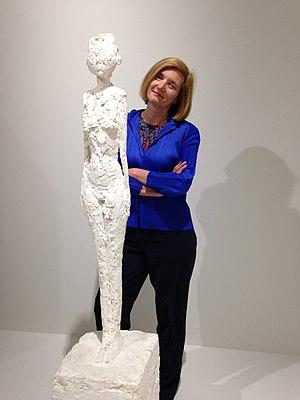
Portrait de Catherine Grenier lors de l'ouverture de l'exposition Alberto Giacometti à Landerneau (juin 2015)
Catherine Grenier est conservatrice en chef du Patrimoine et historienne de l'art française.